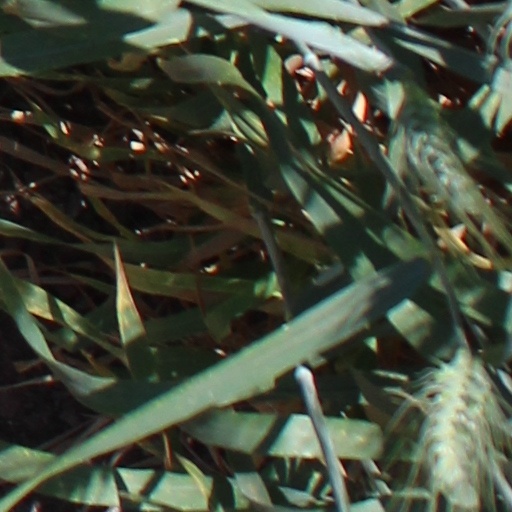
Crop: wheat